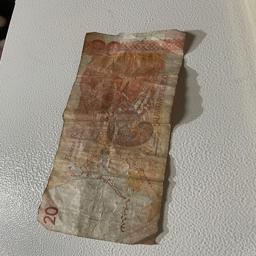
Label: 20_Old_Back